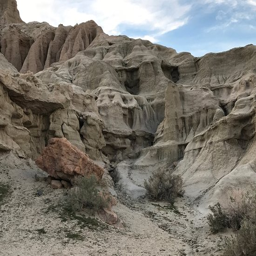
the rock which you can touch it without hiking .